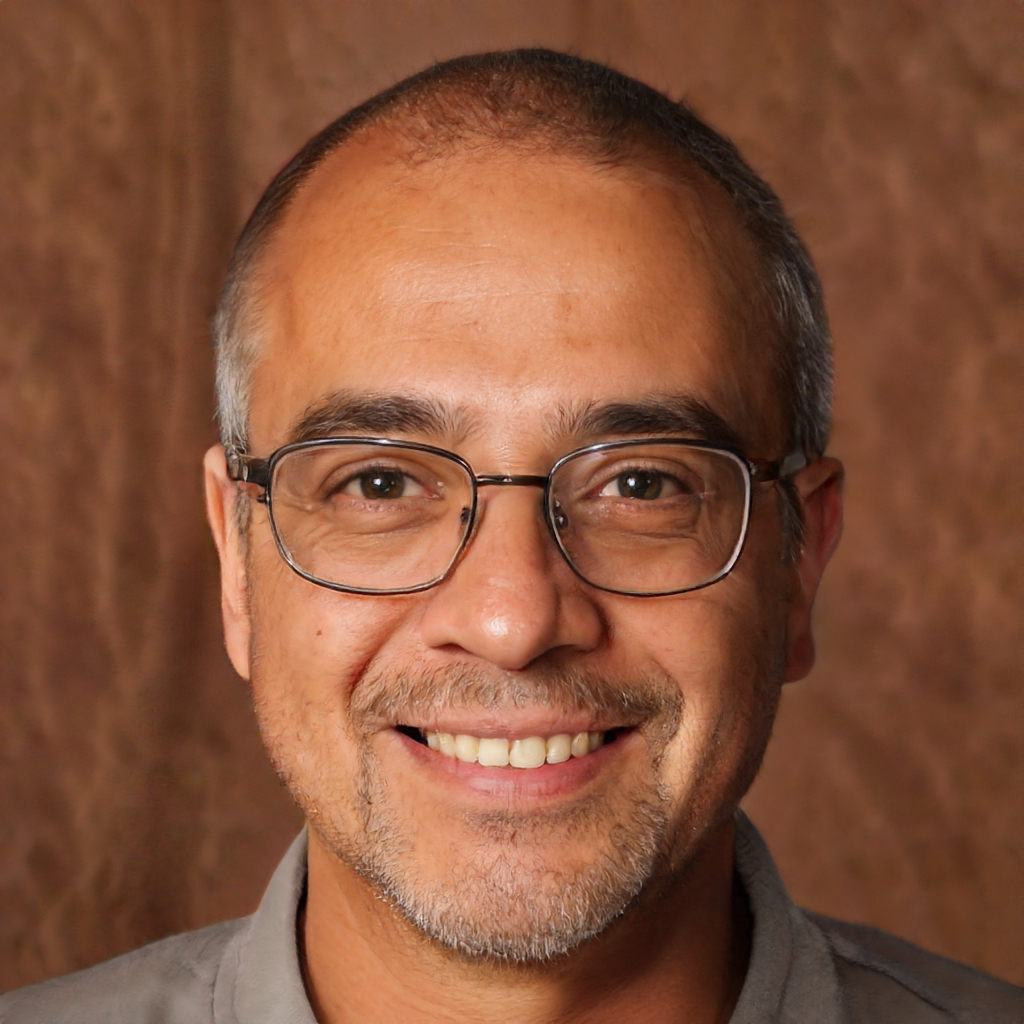
Label: Colored